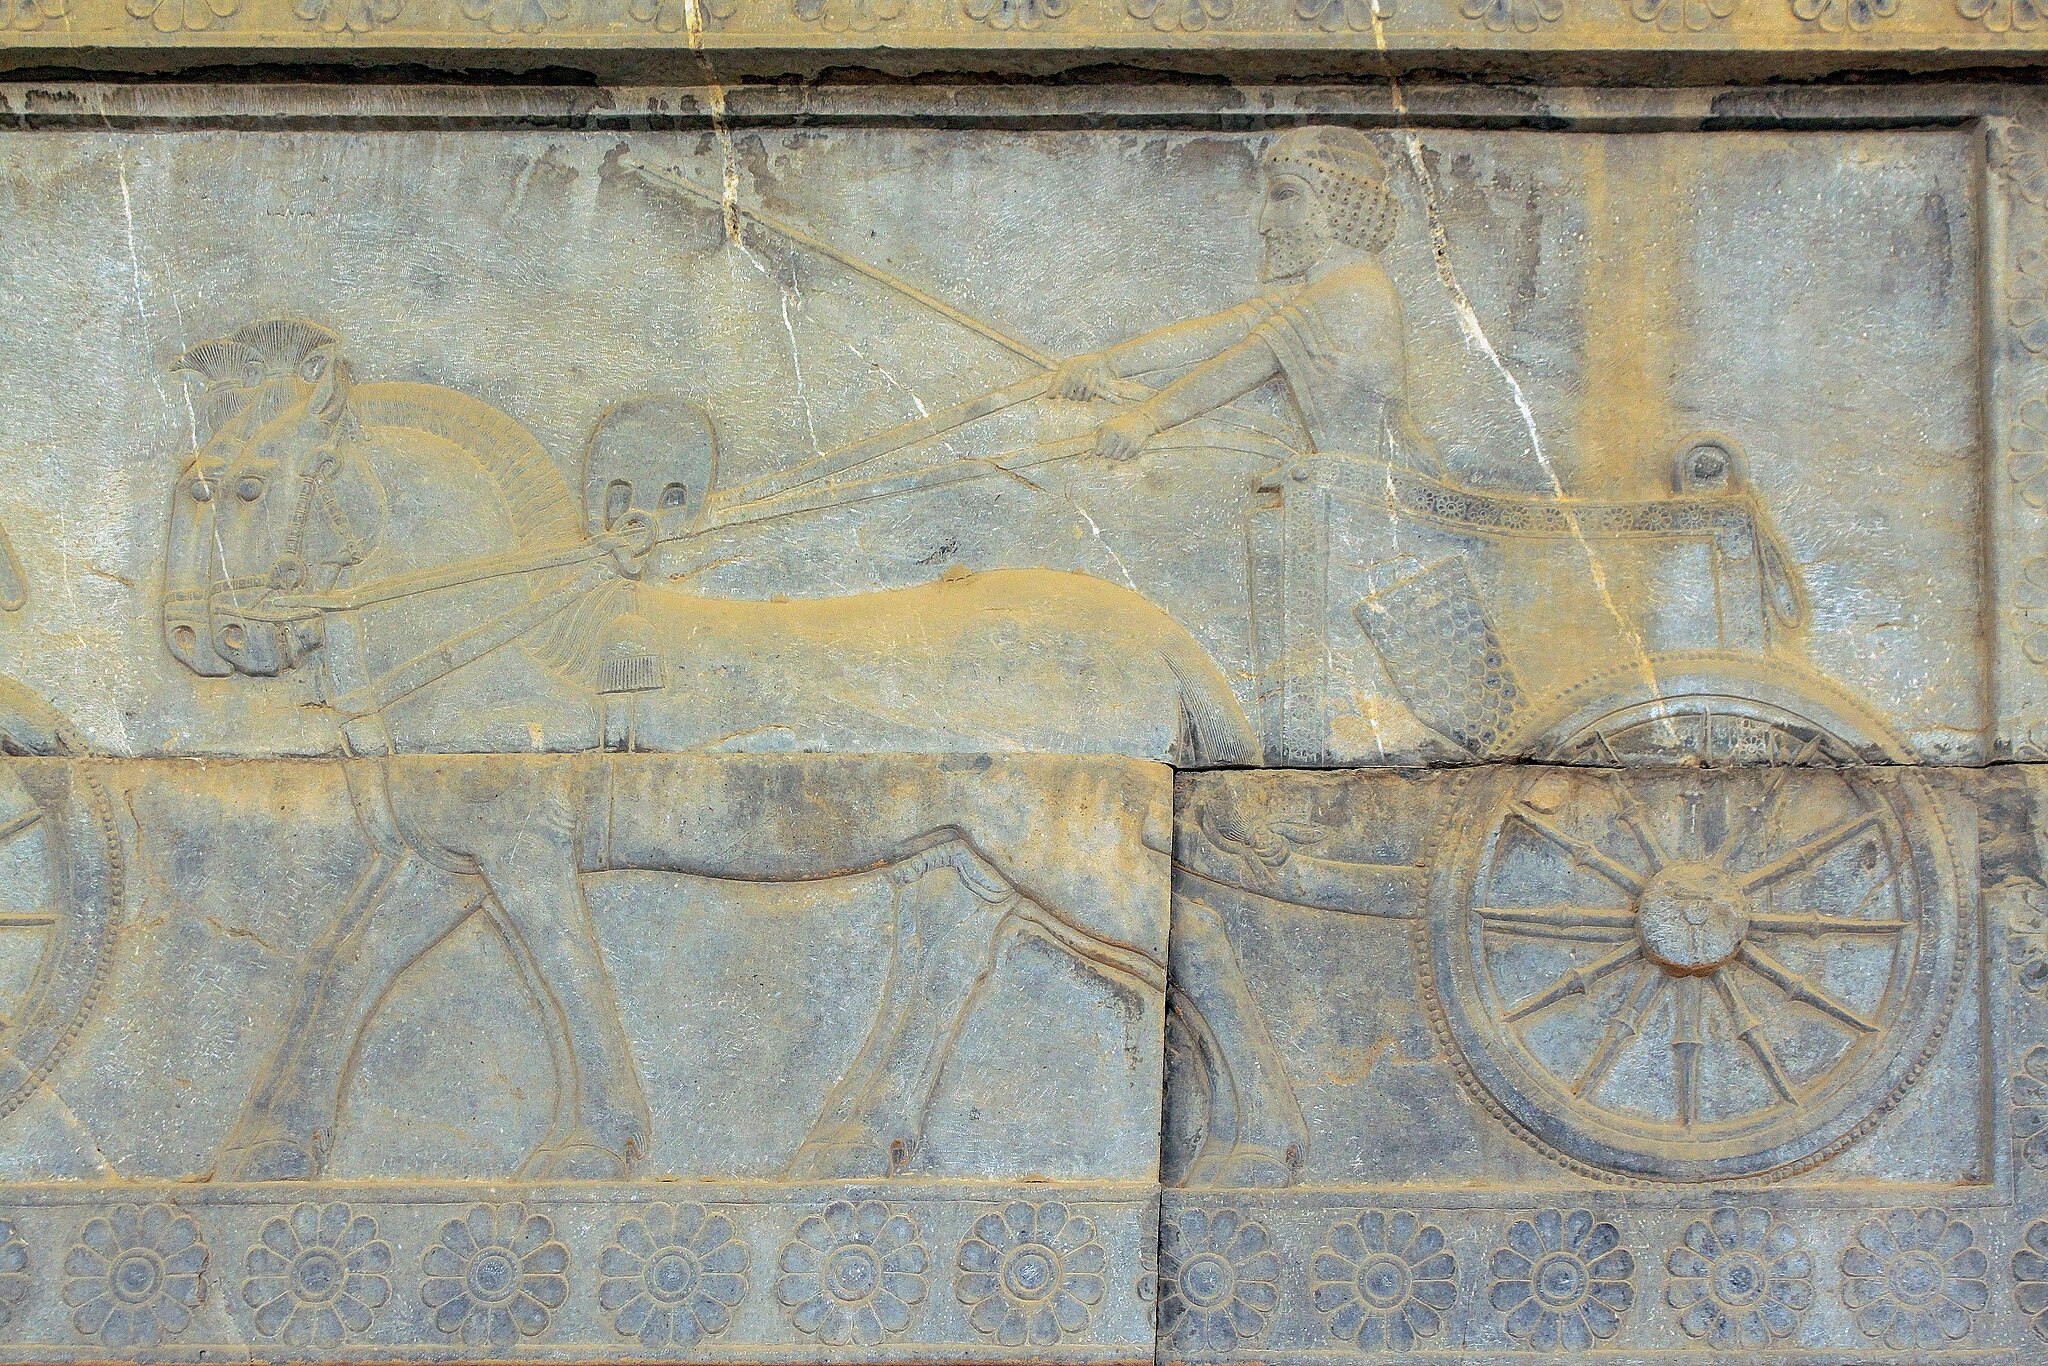
Title: Reliefs in Persepolis نگاره های تخت جمشید 21
Description: Persepolis was the ceremonial capital of the Achaemenid Empire (ca. 550–330 BC). It is situated 60 km northeast of the city of Shiraz in Fars Province, Iran
Date: 2009-07-14 04:01:57
Categories: Taken with Canon EOS 500D, Self-published work, Files with coordinates missing SDC location of creation, Reliefs of Achaemenid warriors in Persepolis, 2009 in Persepolis, Photographs by Mostafa Meraji, Achaemenids warriors, Achaemenid war chariots, Relief of dignitaries at court ceremony, Apadana of Persepolis